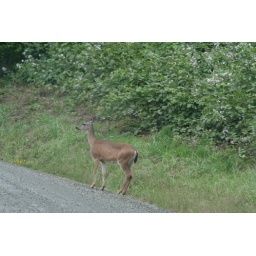
Deer trying to cross road for water in late afternoon.